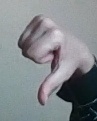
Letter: waw